Judgment Day (2009)

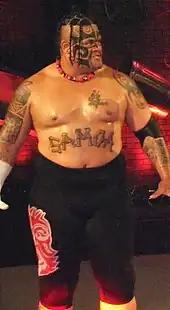
Umaga faced CM Punk

The opening match was between Umaga and CM Punk. The match was based around Umaga dominating Punk and neutralizing any attempt Punk made at offense. Punk was able to move out of the way of a diving headbutt off the top rope and then perform some offense maneuvers. At the end of the match, Umaga delivered a Samoan Spike for the pinfall victory over Punk.